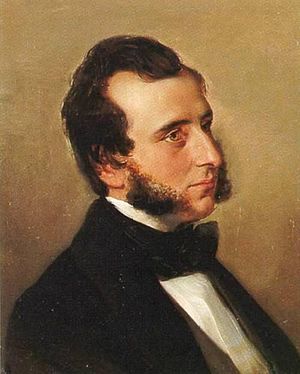
Finansministre fra Danmark
R. Westenholz
Dette er en liste over ministre for Finansministeriet.